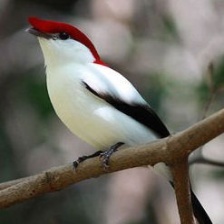
Species: ARARIPE MANAKIN
Scientific name: ANTILOPHIA BOKERMANNI